List of tobacco products

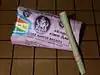
Mangalore Ganesh brand beedis

Cigarettes are a product consumed by smoking and manufactured out of cured and finely cut tobacco leaves and reconstituted tobacco, often combined with other additives, then rolled or stuffed into a paper-wrapped cylinder (generally less than 120 mm in length and 10 mm in diameter).